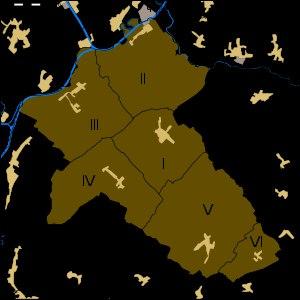
Celles, Celles-en-Hainaut ou encore Celles-lez-Tournai, est une commune francophone de Belgique située en Région wallonne dans la province de Hainaut, ainsi qu’une localité où siège son administration.